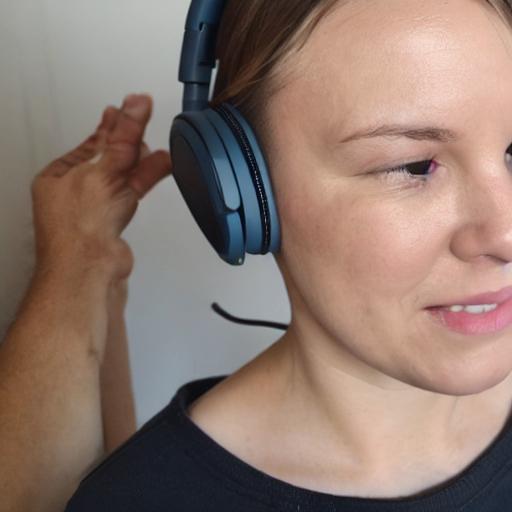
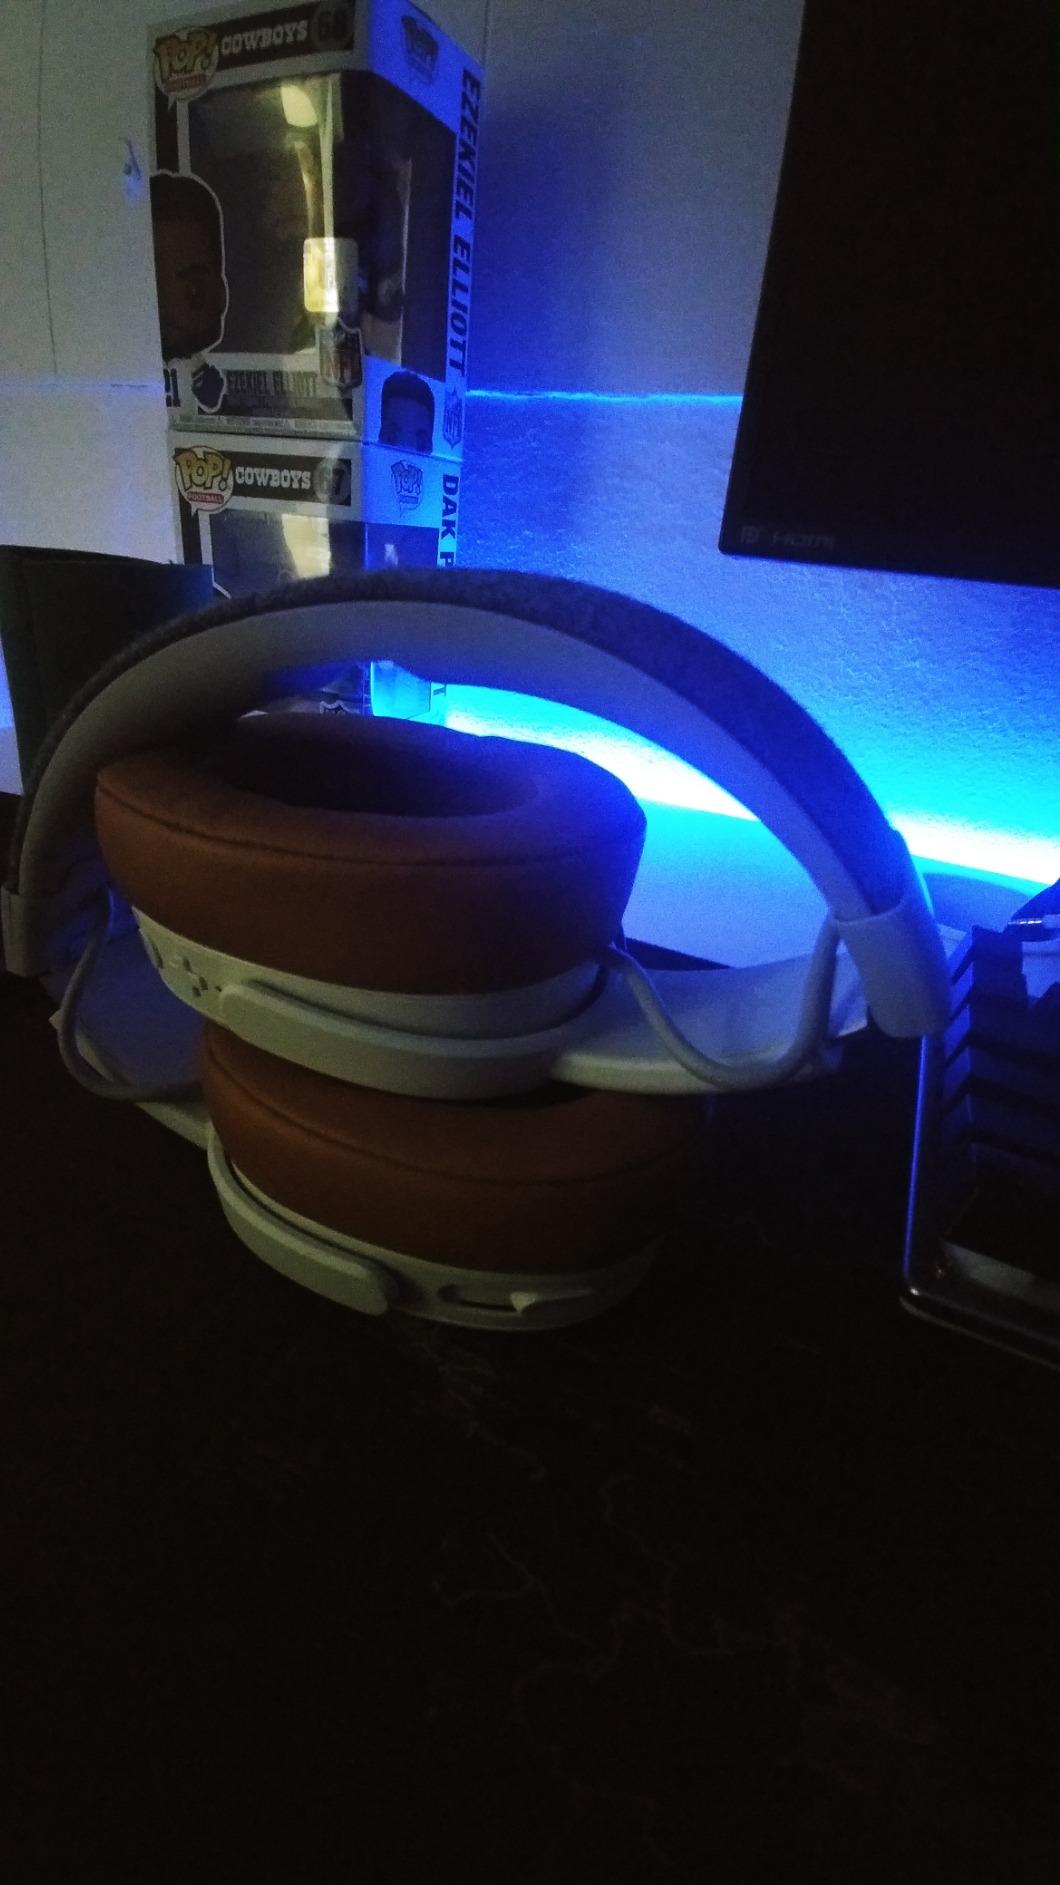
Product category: headphones
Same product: no